Joe Hart (politician)

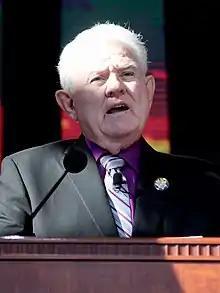
Hart in 2019

Joe Hart (May 8, 1944 – September 11, 2022) was an American politician who served as the 11th State Mine Inspector of Arizona (2007–2021) and as a Member of the Arizona House of Representatives representing Arizona's 2nd Legislative District (1992–2001). He was a member of the Republican Party.